Badminton at the 2016 Summer Olympics

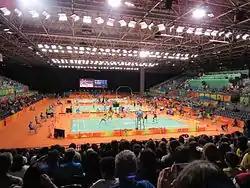
Riocentro Pavilion 4 was the venue of badminton competition

The badminton tournaments at the 2016 Summer Olympics in Rio de Janeiro took place from 11 to 20 August at the fourth pavilion of Riocentro. A total of 172 athletes competed in five events: men's singles, men's doubles, women's singles, women's doubles, and mixed doubles.